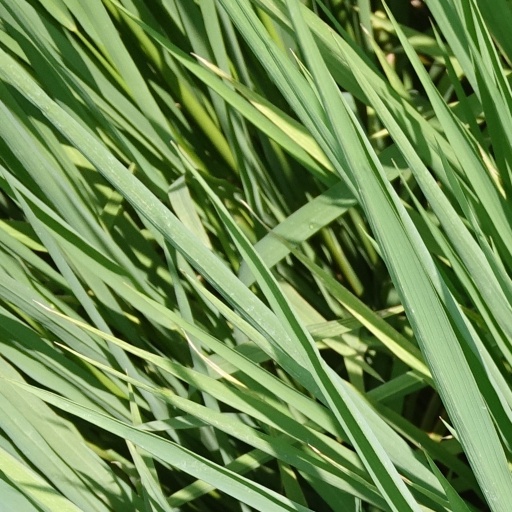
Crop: rice